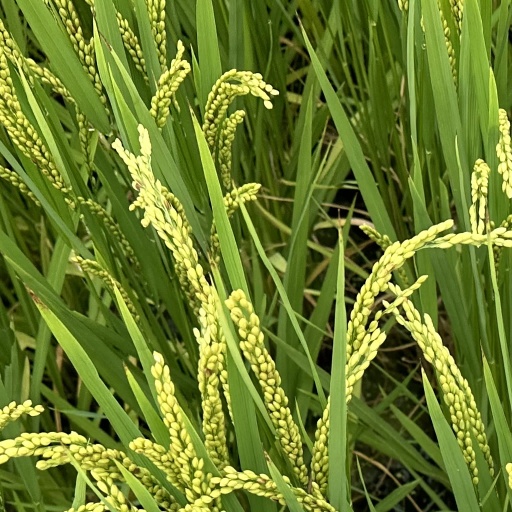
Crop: rice